Even Pigeons Go to Heaven

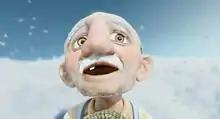
Mr Moulin getting a sneak preview of "Heaven"

Even Pigeons Go To Heaven is a short film directed by Samuel Tourneux and released in 2007. It was nominated for the 2007 Academy Award for Best Animated Short Film.